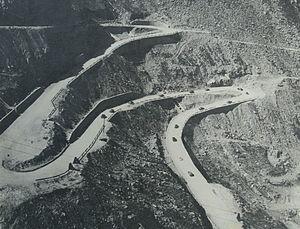
La Route Transfăgărașan est une route de Roumanie d'environ 100 km de long, traversant les Carpates entre Curtea de Argeș au sud et la Transylvanie au nord. C'est l'une des plus hautes routes et la plus haute route bitumée de Roumanie. Elle traverse les monts Făgăraș, d'où son nom.